Mark O'Hara House

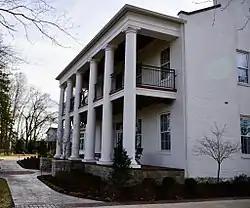

Mark O'Hara House, also known as the W. F. Kuenzel House, is a historic home located at Washington, Franklin County, Missouri. It was built about 1856, and is a large -story, five-bay, Federal style brick dwelling on a stone foundation. It has a two-story brick side ell, side-gable roof, and flat topped door and window openings.